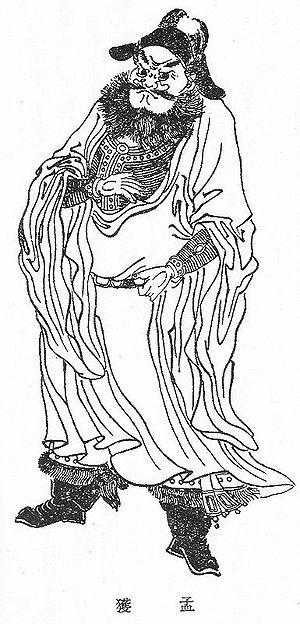
Véritable mastodonte, Meng Huo 孟獲 était le roi du Nanman, pays situé aux environs de l'actuel Yunnan. On prétendait qu'il dévorait les ennemis qu'il avait vaincus. Sa femme, Dame Zhurong, était elle aussi une guerrière émérite dont l'arme de prédilection était une sorte de boomerang à lames. Il est également le père de Meng You et de Huaman.